Al-Faluja

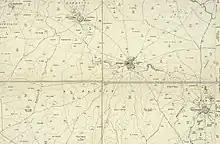
Faluja 1931 1:20,000

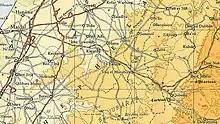
Faluja and surroundings 1945 1:250,000

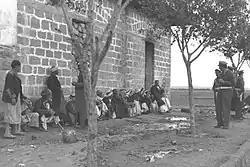
Palestinian civilians and Israeli soldiers in al-Faluja after the Israeli army entered the village, 1949

In the 1945 statistics Al-Faluja had a population of 4,670, all Muslims, with a total of 38,038 dunams of land, according to an official land and population survey. Of this, 87 dunams were used for plantations and irrigable land, 36,590 for cereals, while a total of 517 dunams were built-up (urban) land.